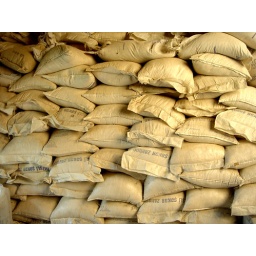
by a wall of sand bags...